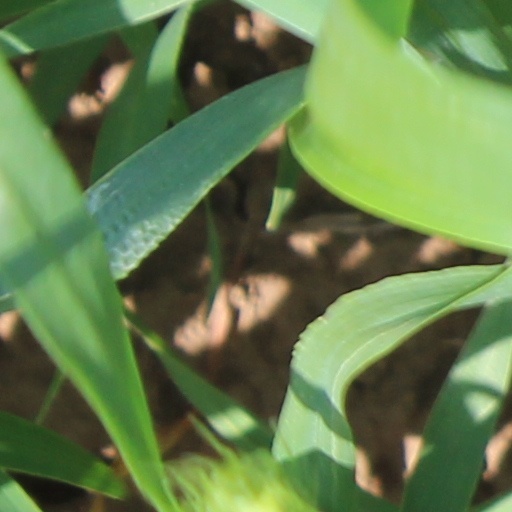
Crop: wheat